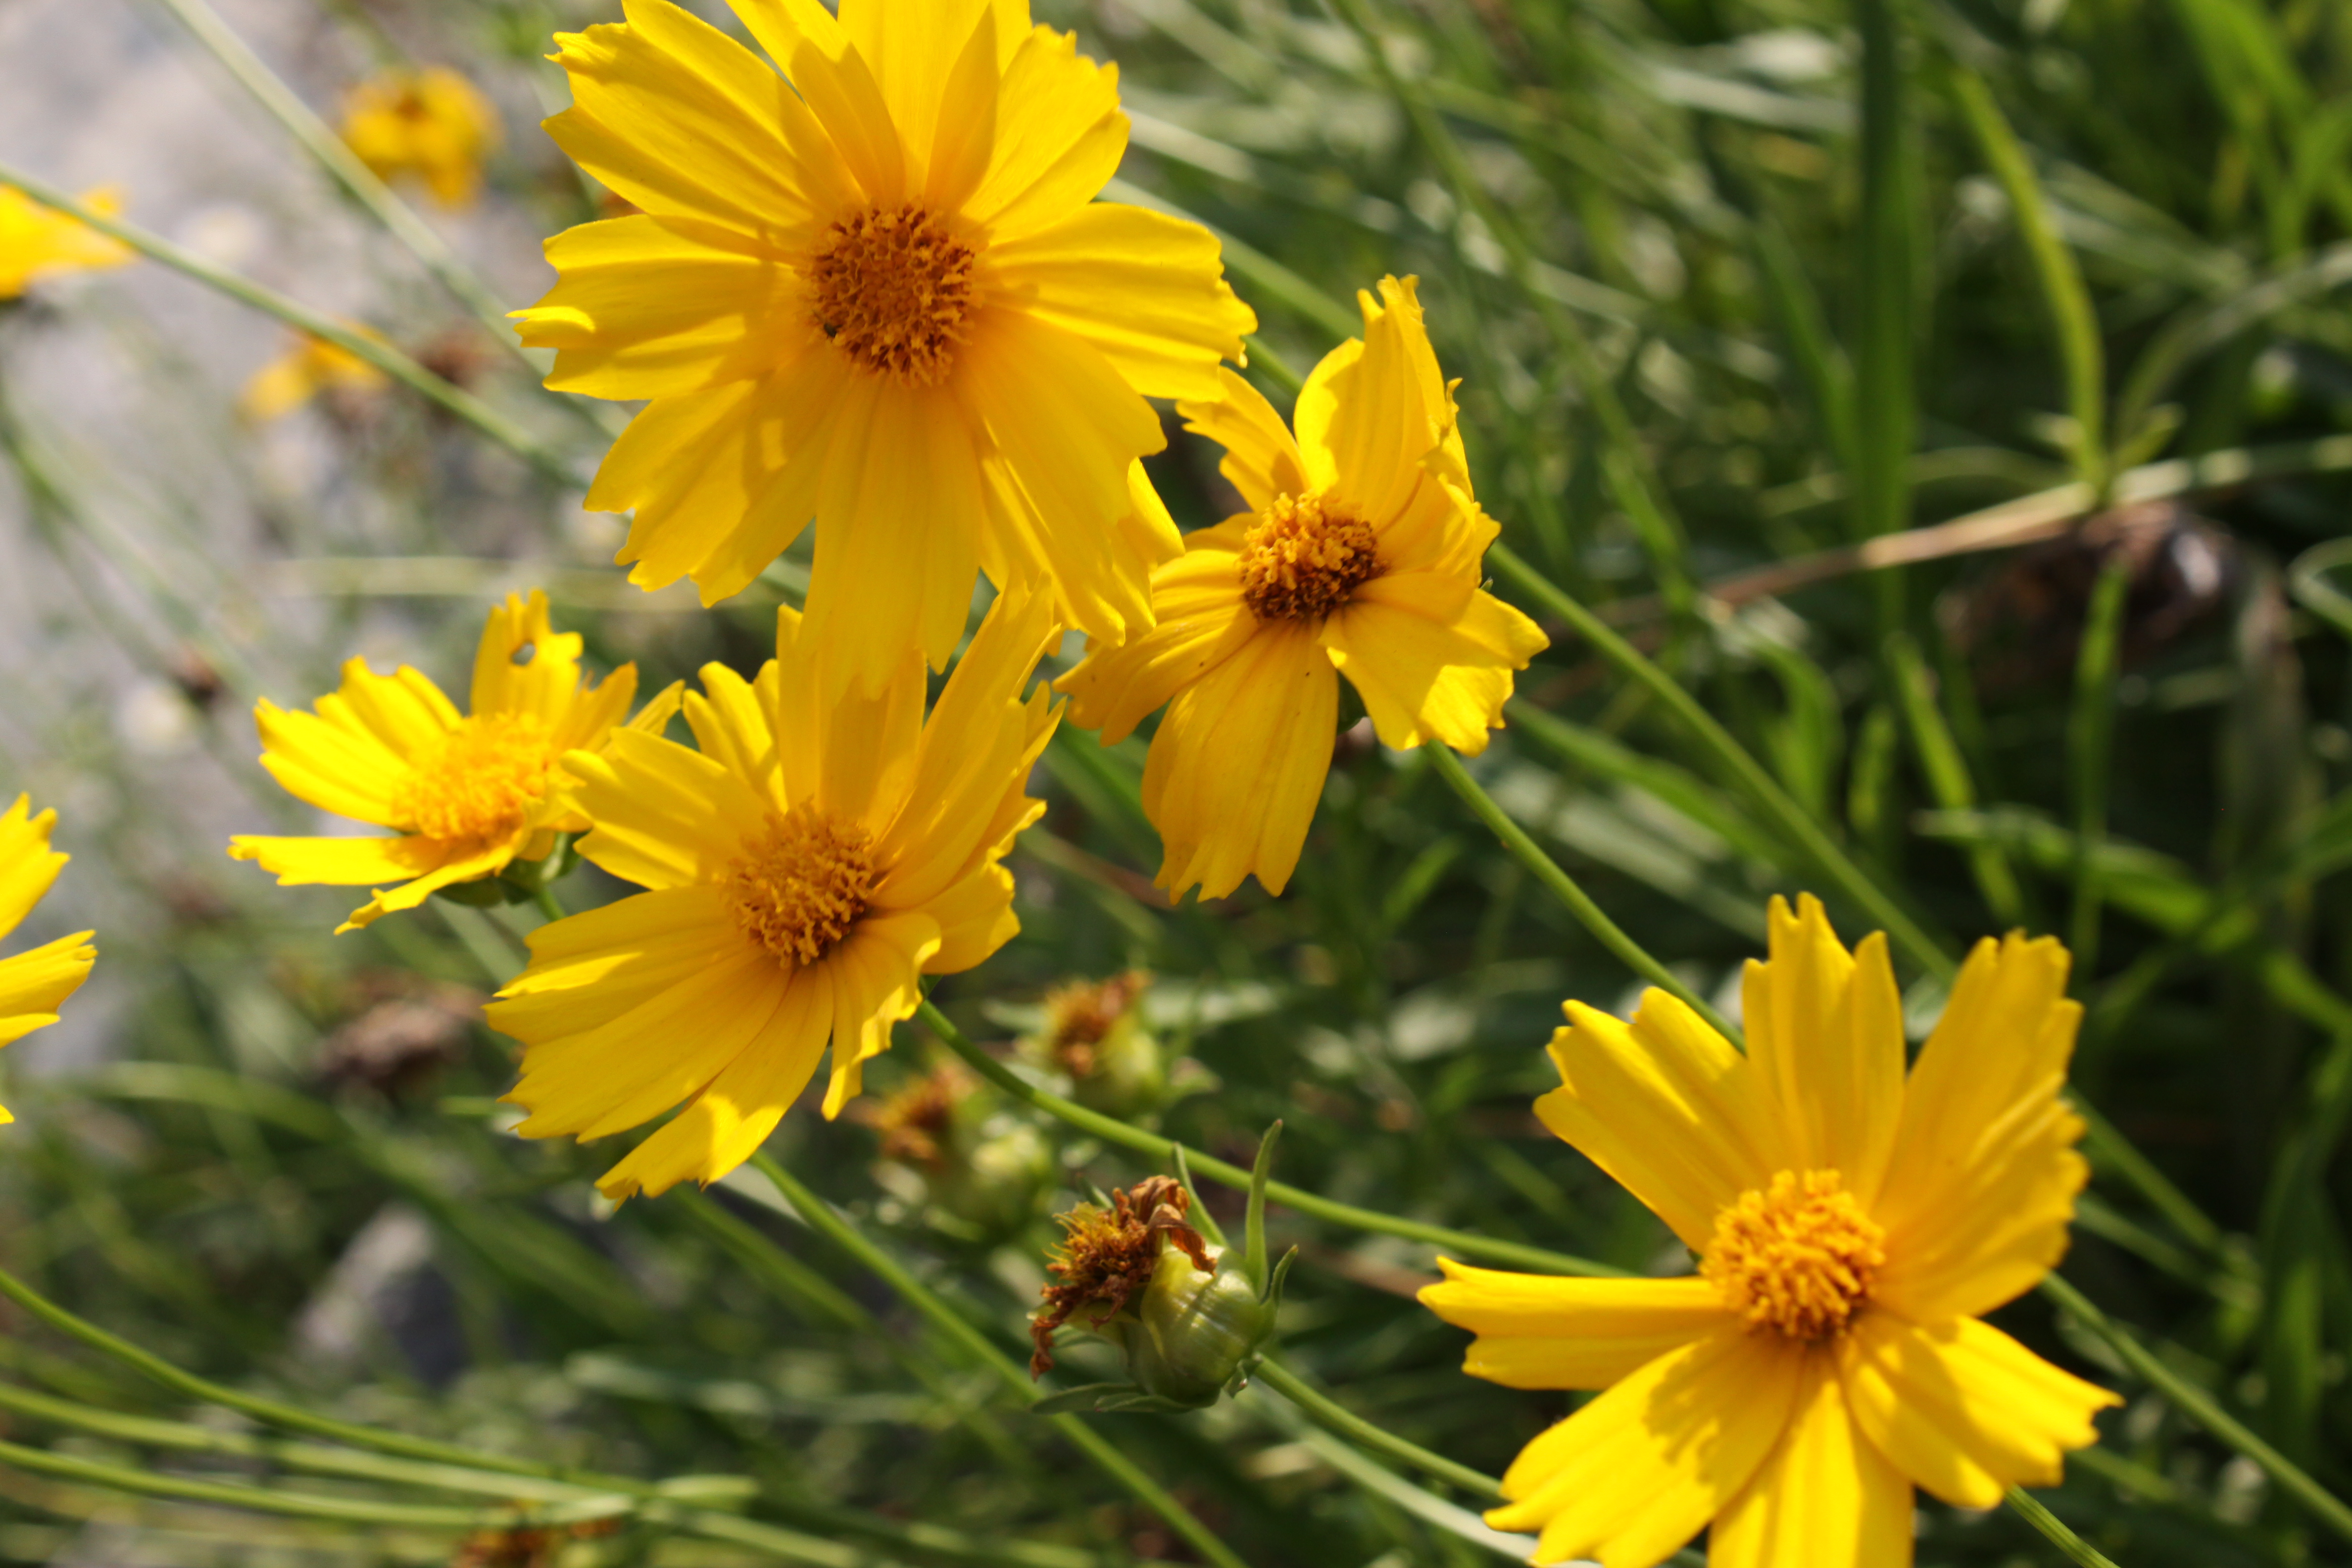
yellow, flower, garden, blossom, flowering plant, Euryops pectinatus, plant, petal, wildflower, daisy family, tickseed, jerusalem artichoke, Crepis paludosa, pollen, sand coreopsis, sulfur cosmos, golden samphire, chrysanthemum coronarium, Guizotia abyssinica, Forb, sunflower, annual plant, asterales, perennial plant, chrysanths